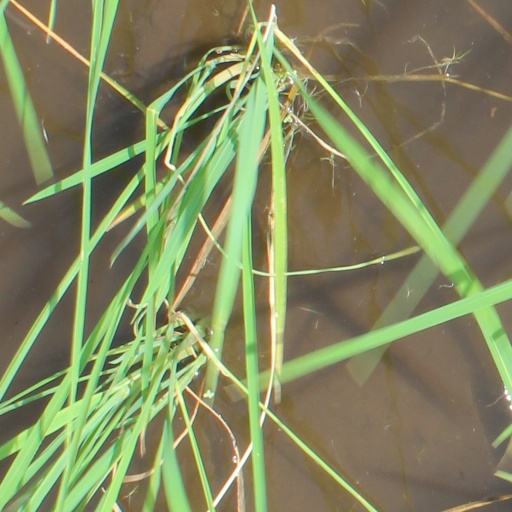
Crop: rice